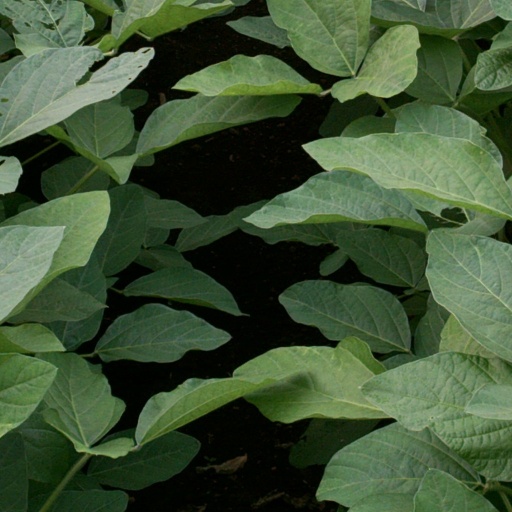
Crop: soybean